Sterrett-Hassinger House

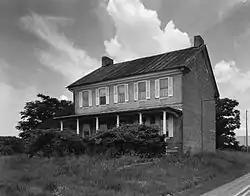

Sterrett-Hassinger House, also known as David Sterrett House, was a historic home located at Upper Mifflin Township in Cumberland County, Pennsylvania. It was built about 1789–1791, and modified between about 1830-1835 and 1850. The house was demolished after a fire.